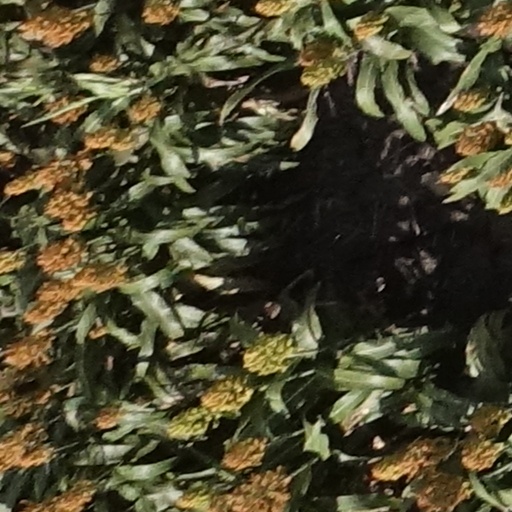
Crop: sorghum